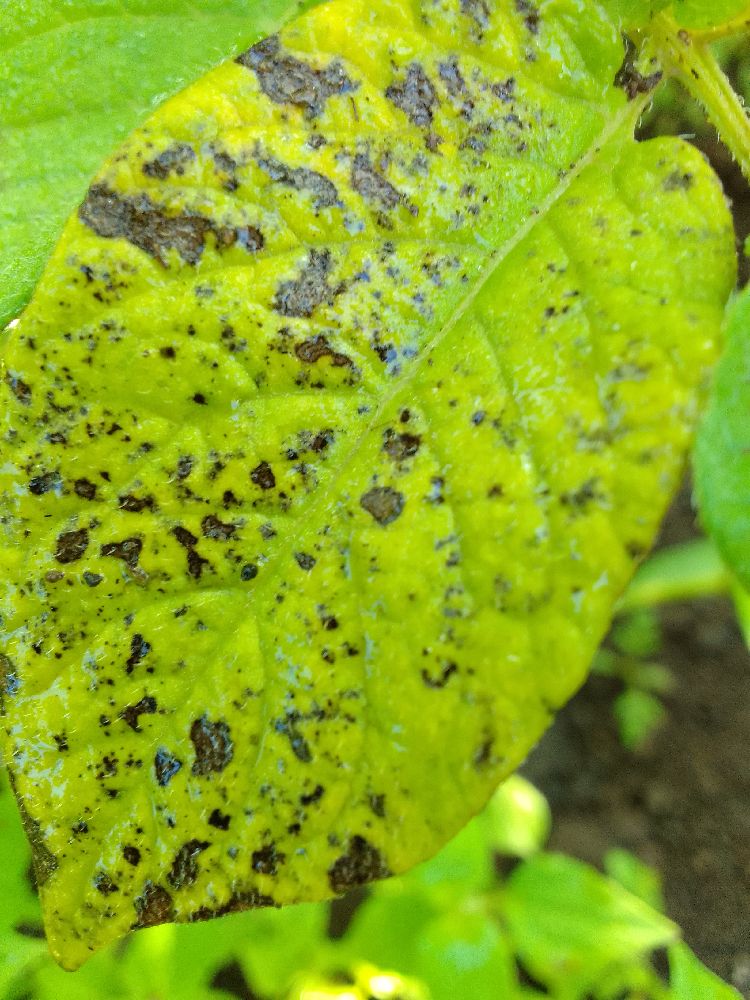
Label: Early blight